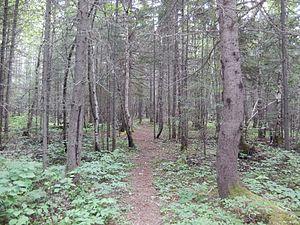
sentier dans la réserve de biodiversité des Lacs-Vaudray-et-Joannès
Le Parc Aventure Joannès est un parc d’aventure situé sur les rives du lac Joannès, à une trentaine de kilomètres de la ville de Rouyn-Noranda, dans la région touristique de l’Abitibi-Témiscamingue au Québec. Le Parc Aventure Joannès fut constitué en 1972 et connut plusieurs ajouts d’attractions et de sentiers. Sa mission est de protéger un territoire et d’éduquer la population sur l’écologie.